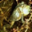
Label: frog